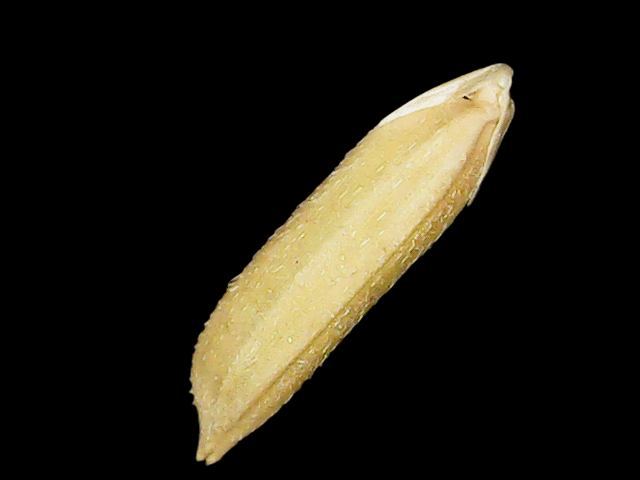
Rice variety: Binadhan21